Deadly force

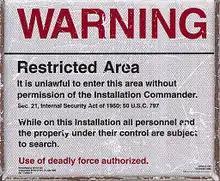
Warning sign at Langley Air Force Base

Deadly force, also known as lethal force, is the use of force that is likely to cause serious bodily injury or death to another person. In most jurisdictions, the use of deadly force is justified only under conditions of extreme necessity as a last resort, when all lesser means have failed or cannot reasonably be employed.